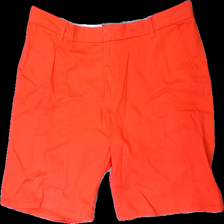
View: front
Type: Shorts
Category: Ladies
Brand: Holly And Whyte (Lindex)
Colors: Pink
Material: 100% cotton
Cut: Regular
Size: 46
Season: All
Price range: 100-150
Recommended usage: Reuse